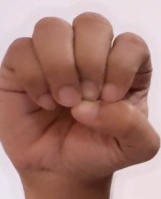
ASL sign: E